Malabadi Bridge (1955)

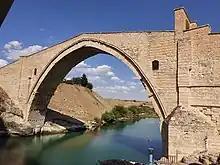
Malabadi Bridge 2.jpg

The Malabadi Bridge is an long, two lane, deck-arch bridge that crosses the Batman river near Çatakköprü, Diyarbakır Province. The bridge carries the old D.360 state road, as the current highway crosses a newer bridge just south of the two older bridges.